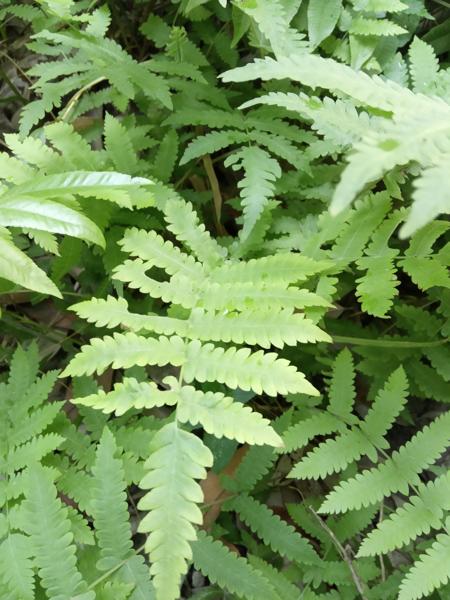
Weed species: Pteris vittata